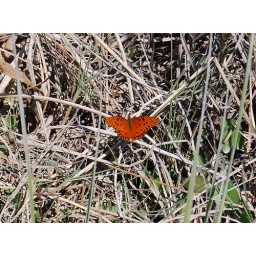
The grass was all covered in dust from the dirt road, so the colours of this butterfly looked really amazing.